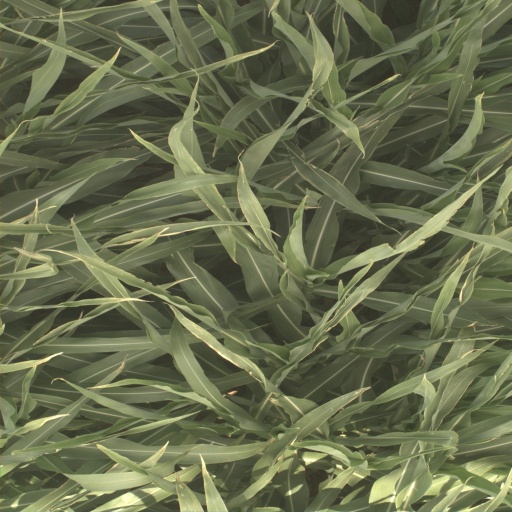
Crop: sorghum